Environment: real
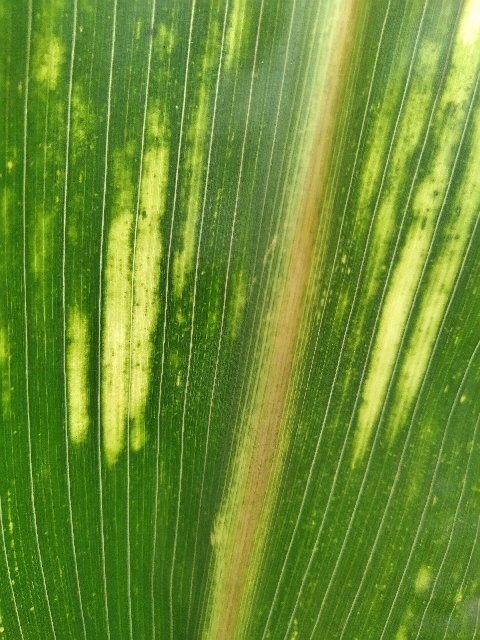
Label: lethal_necrosis